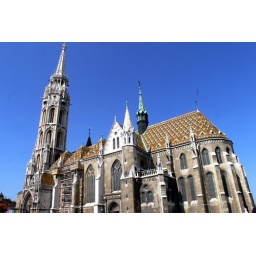
Cathedral in Buda on castle hill